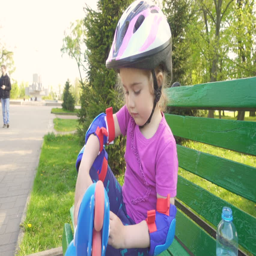
little girl in protection and helmet , puts on rollers , sitting in the park on a green bench .